Selima Sfar

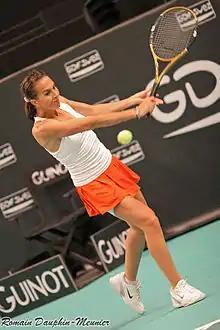
Selima Sfar at the 2009 Open GDF Suez

She turned professional in 1999 and has been ranked as high as 75th in the world (16 July 2001). Sfar is the second highest ranked female Tunisian and Arab player. She has experienced most of her success in tournaments of the ITF Women's Circuit, winning 11 singles titles and 21 doubles titles.